Tartu County

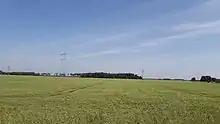
Landscape in the western part of Tartu county

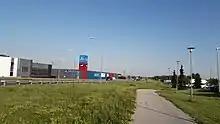
View of the road from the border of the city of Tartu towards Võru

Archaeological findings suggest that people first inhabited the territory of the current Tartu County about 5000 years ago. City of Tartu was first mentioned in historical records in 1030, when Yaroslav I the Wise organized a military campaign against Chuds, defeated them and established fort Yuryev in what is modern day Tartu. In 1224, after the conquest of the stronghold by the German invaders, Tartu became the capital of a diocese, stretching from Northern Estonia to Latvia. Since the 13th century, Tartu belonged to the Hanseatic League, and the town became a well-known trade centre in the Baltic Sea region. In 1569, together with Duchy of Livonia, Tartu became part of the Polish–Lithuanian Commonwealth. In 1598 Tartu became capital of the Dorpat Voivodeship, which remained part of the PLC until the 1620s, when the city was conquered by the Swedes.